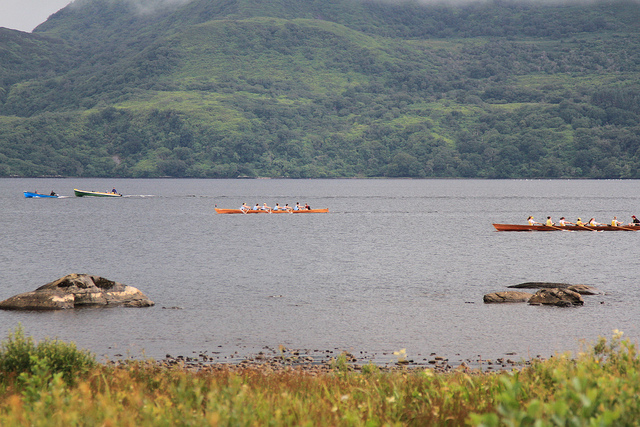
user: Given an image and a question. Answer the question in a short answer. Question: What are the long objects in the water? Short Answer:
assistant: canoes